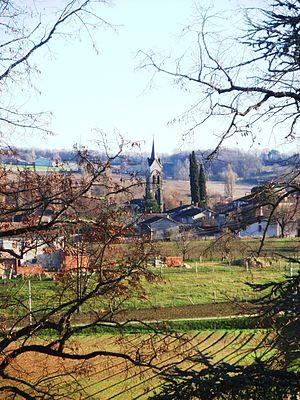
Montignac-de-Lauzun est une commune du Sud-Ouest de la France, située dans le département de Lot-et-Garonne.